Champagne Charlie (miniseries)

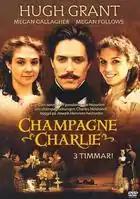

Champagne Charlie is a 1989 French-Canadian dramatic television miniseries, directed by Allan Eastman and starring Hugh Grant, Megan Gallagher, Megan Follows and Béatrice Agenin. It is based on the novel by Joseph Henriot and depicts the life of the nineteenth century wine merchant Charles Heidsieck.